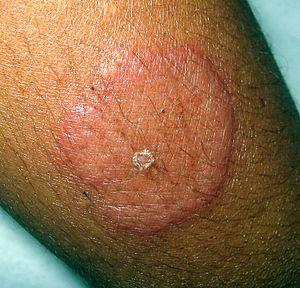
roue de Sainte-Catherine = mycose de la peau glabre - lésion en cocarde, avec guérison centrale et extension centrifuge avec une bordure active inflammatoire.
La dermatophytose de la peau glabre, ou herpès circiné, aussi appelé « roue de Sainte-Catherine », est une infection de la peau glabre, dépourvue de cheveux, provoquée par des champignons appelés dermatophytes. Malgré son nom, l'herpès circiné n'a rien de commun avec une infection par le virus de l'herpès.